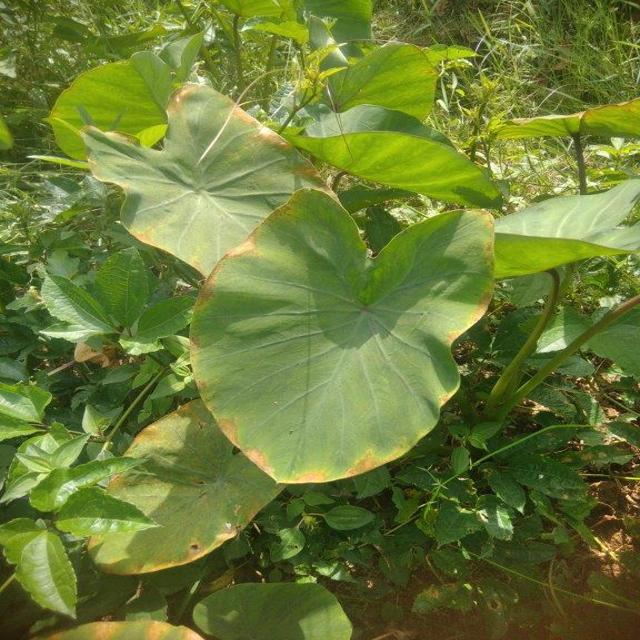
Label: Mid_Blight